Hugh Newall

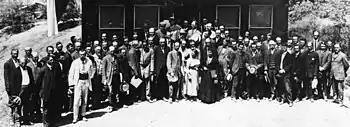
Newall at the Fourth Conference International Union for Cooperation in Solar Research at Mount Wilson Observatory, 1910

Hugh Frank Newall, FRS FRAS (21 June 1857 – 22 February 1944) was a British astrophysicist. He was Professor of Astrophysics (1909) at Cambridge. He was the son of Robert Stirling Newall FRS and his wife Mary, daughter of Hugh Lee Pattinson, FRS.